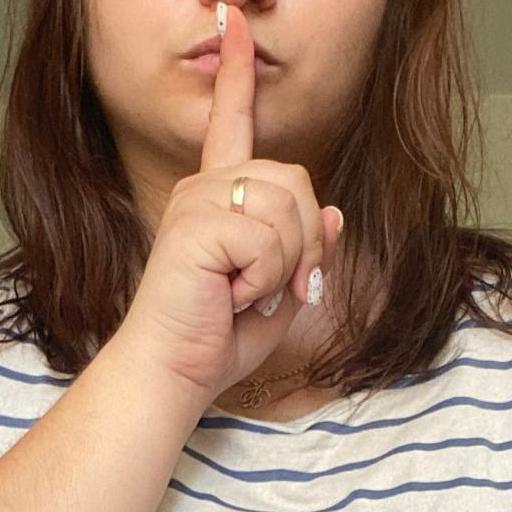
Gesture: mute